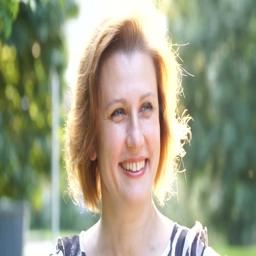
portrait of person in the park